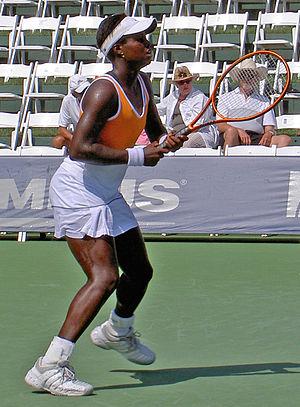
Jamea Jackson est une joueuse de tennis américaine, professionnelle de mars 2003 au 24 août 2009.